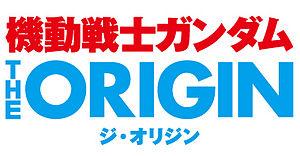
Mobile Suit Gundam: The Origin est un manga dessiné par Yoshikazu Yasuhiko adapté directement de la toute première série de la célèbre franchise Gundam, Mobile Suit Gundam. Il a été prépublié dans le magazine Gundam Ace entre juin 2001 et juin 2011 et a été compilé en un total de vingt-trois tomes. La version française est éditée par Pika Édition entre 2006 et 2017.